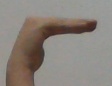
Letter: haa